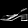
Label: Sandal